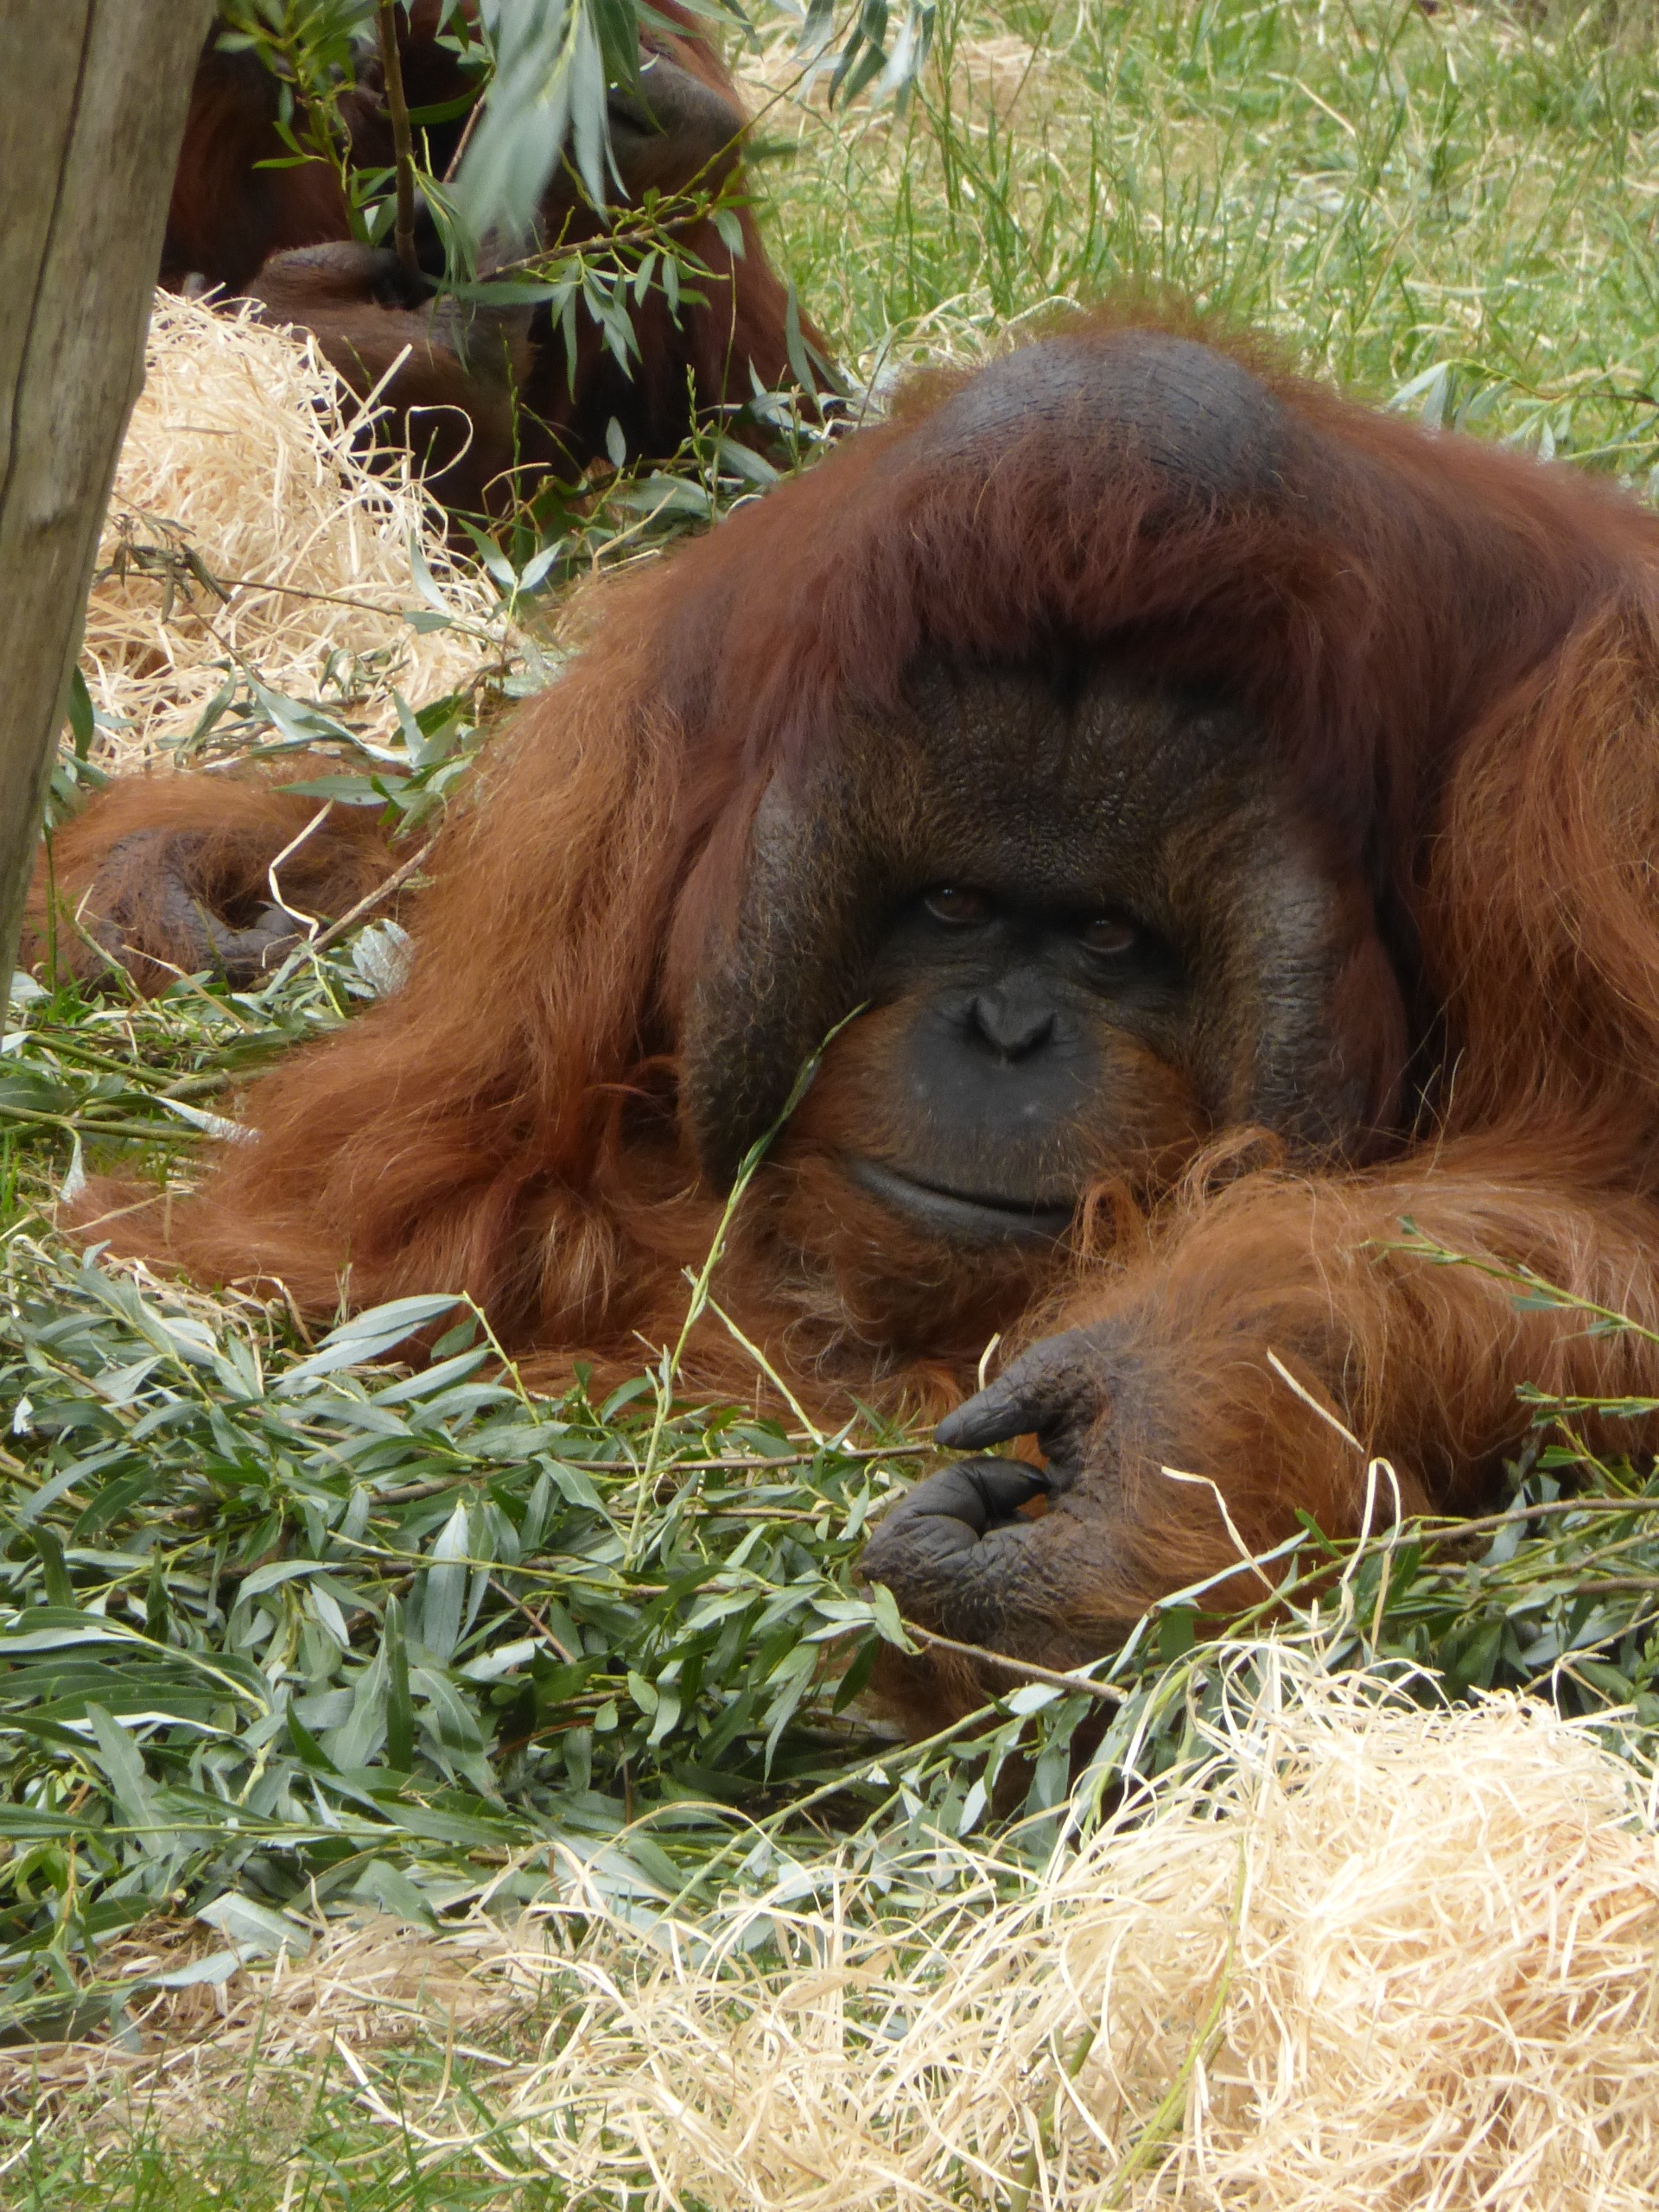
wildlife, zoo, mammal, mane, fauna, primate, orangutan, vertebrate, apenheul, orang utan, mensenaap, apeldoorn, great ape